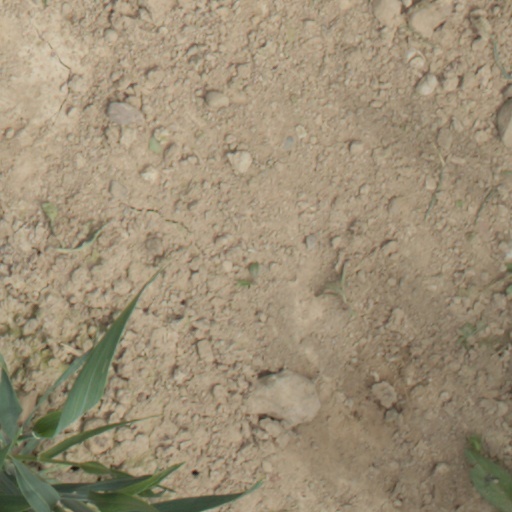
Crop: wheat